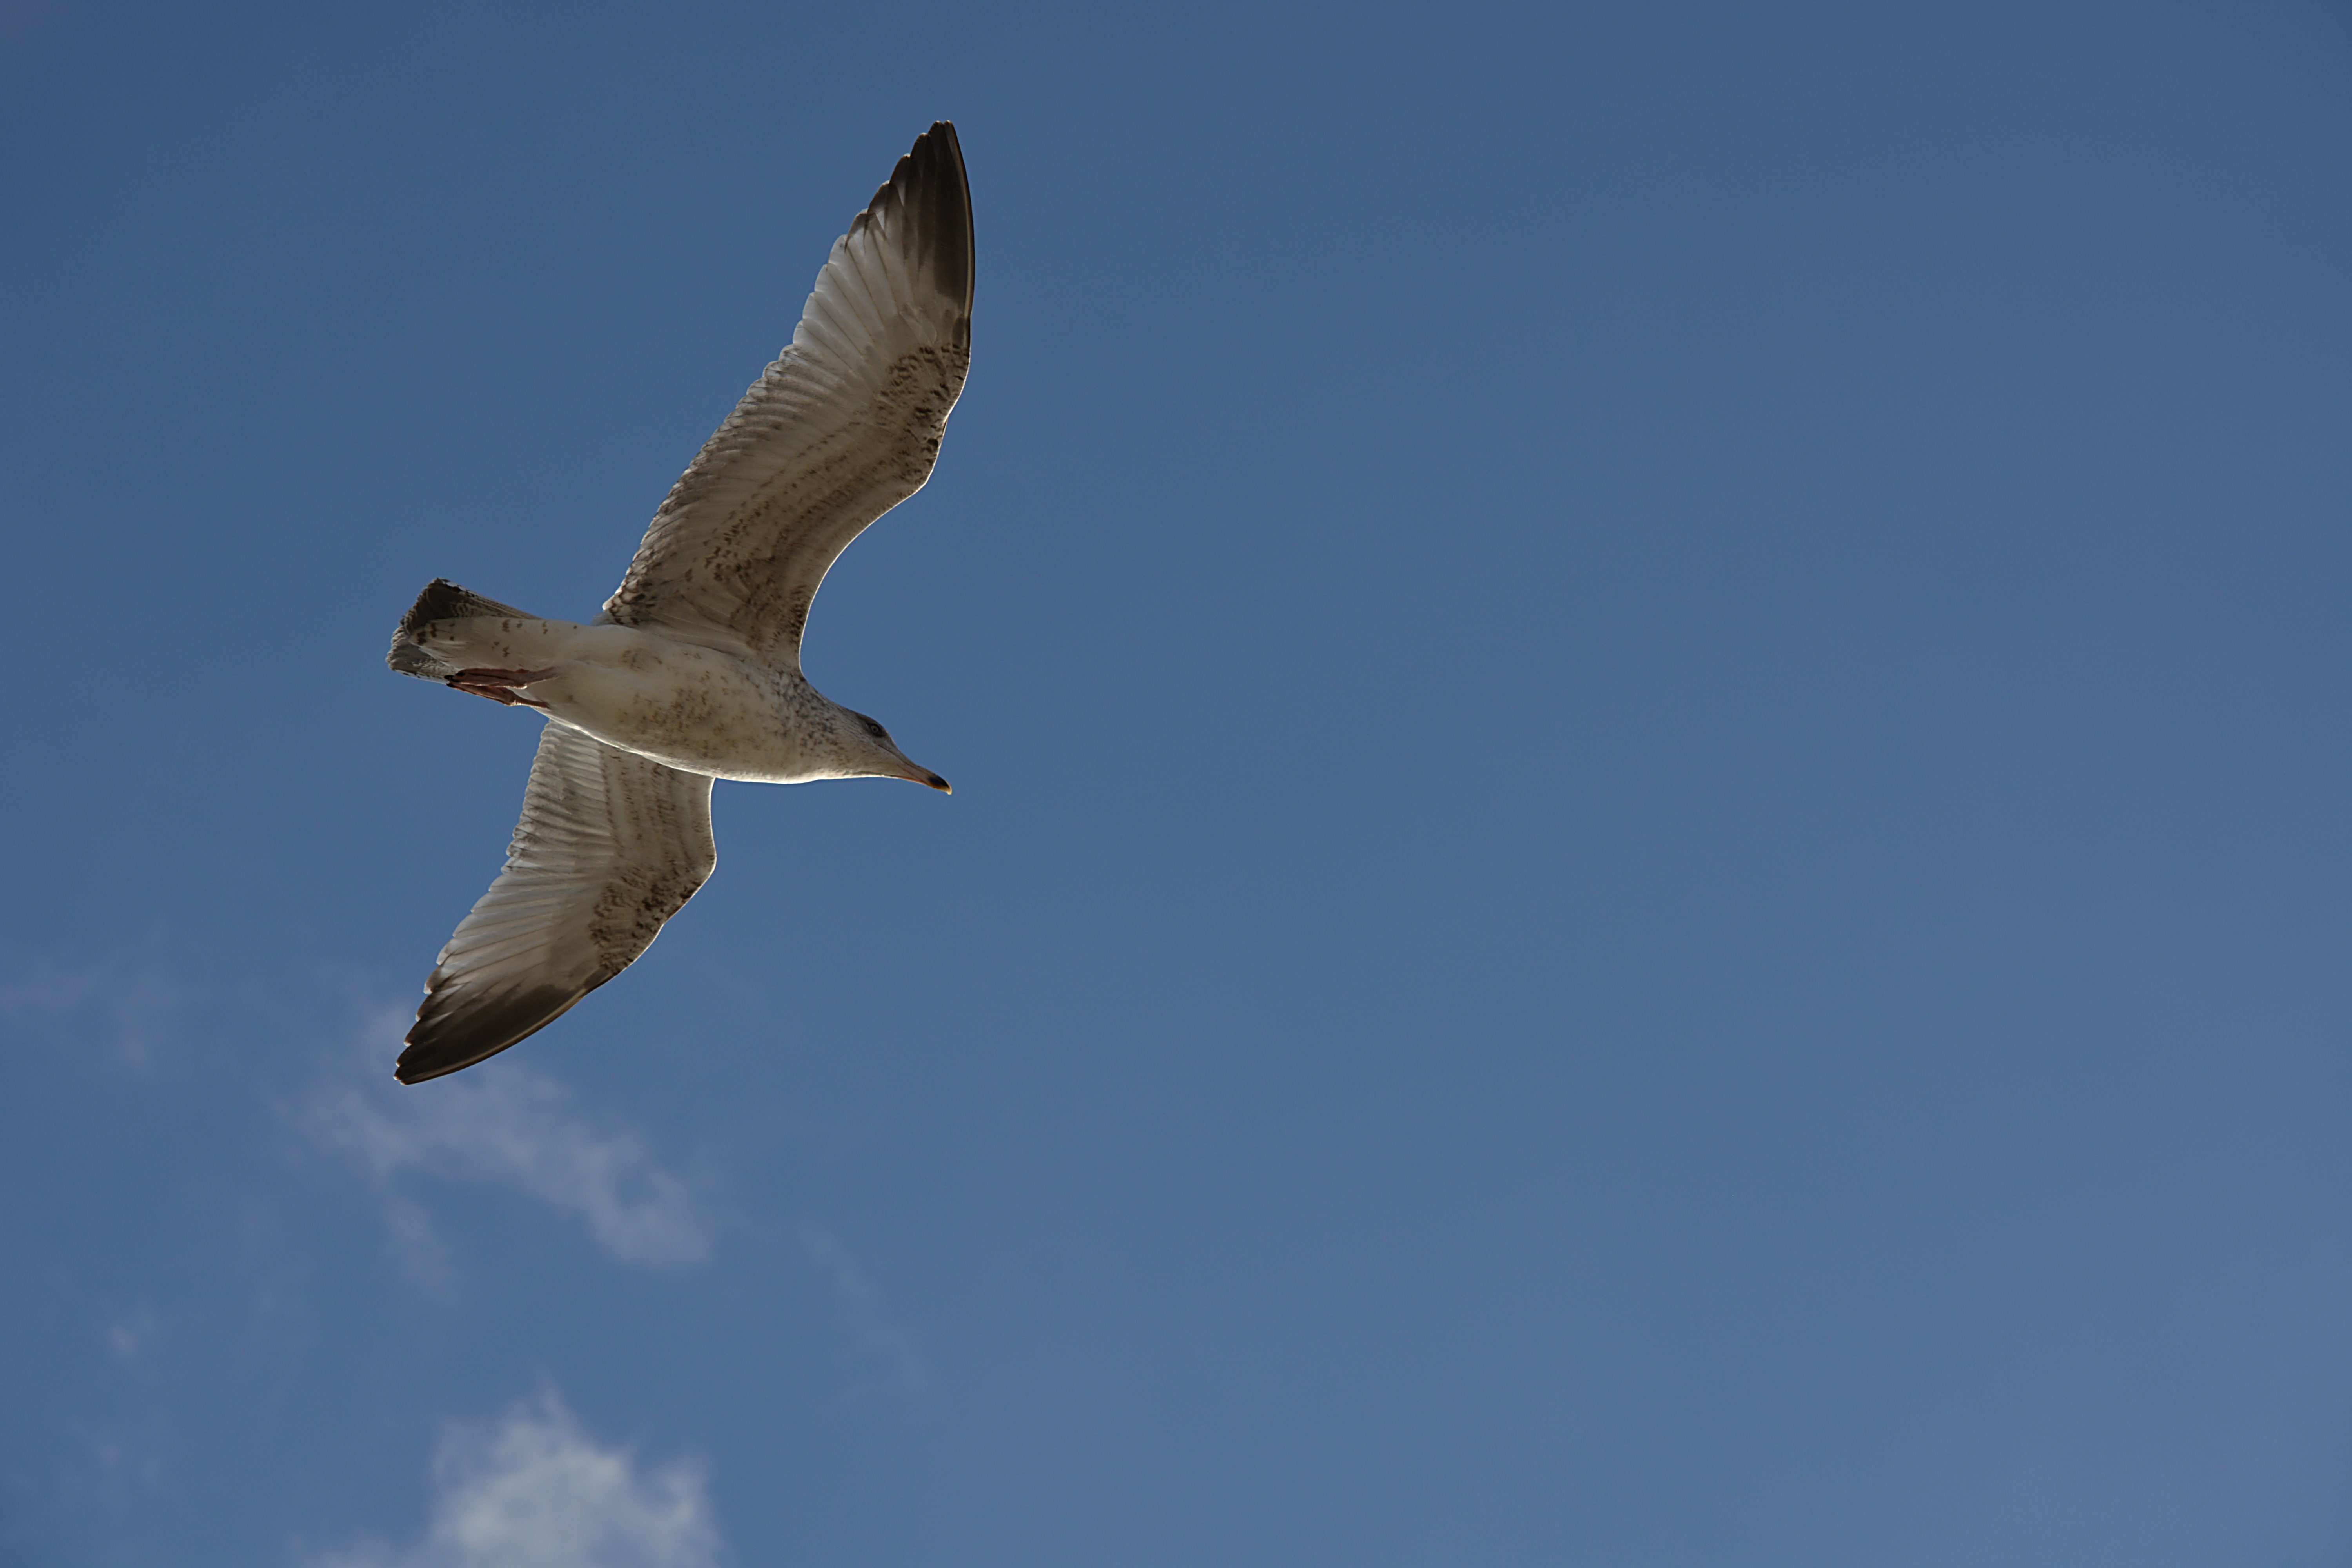
sea, nature, bird, wing, sky, animal, seabird, seagull, gull, flight, freedom, fauna, wings, vertebrate, water bird, silver gull, flying seagull, bird flight, charadriiformes